Book of Sirach

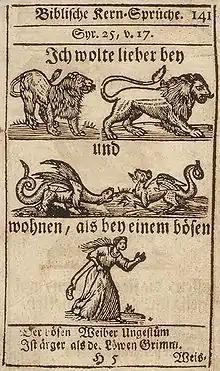
Illustration for the Book of Sirach, circa 1751

The Book of Sirach is a collection of ethical teachings that closely resembles Proverbs, except that—unlike the latter—it is presented as the work of a single author and not as an anthology of maxims or aphorisms drawn from various sources. The teachings of the Book of Sirach are intended to apply to all people regardless of circumstances. Many of them are rules of courtesy and politeness, and they contain advice and instruction as to the duties of man toward himself and others, especially the poor and the oppressed, as well as toward society and the state and, most of all, toward God. Wisdom, in Ben Sira's view, is synonymous with fear of God and sometimes is identified in the text with adherence to the Law of Moses. The question of which sayings originated with the Book of Sirach is open to debate, although scholars tend to regard Ben Sira as a compiler or anthologist.